Answer in natural language. Considering the relative positions, is brown colour desk lisabo above or below dark brown wooden bunk bed with blue bedding? Choose between the following options: below or above
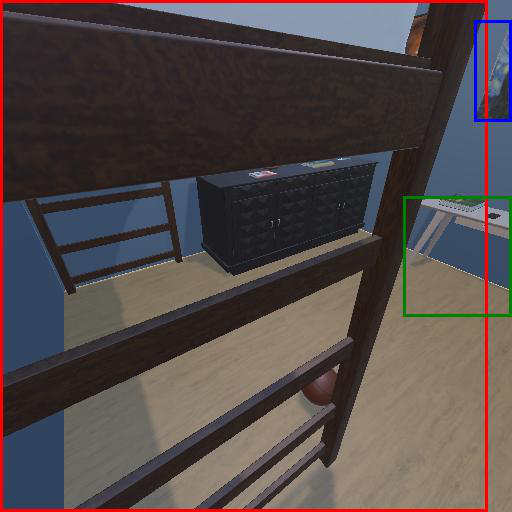
<answer>above</answer>